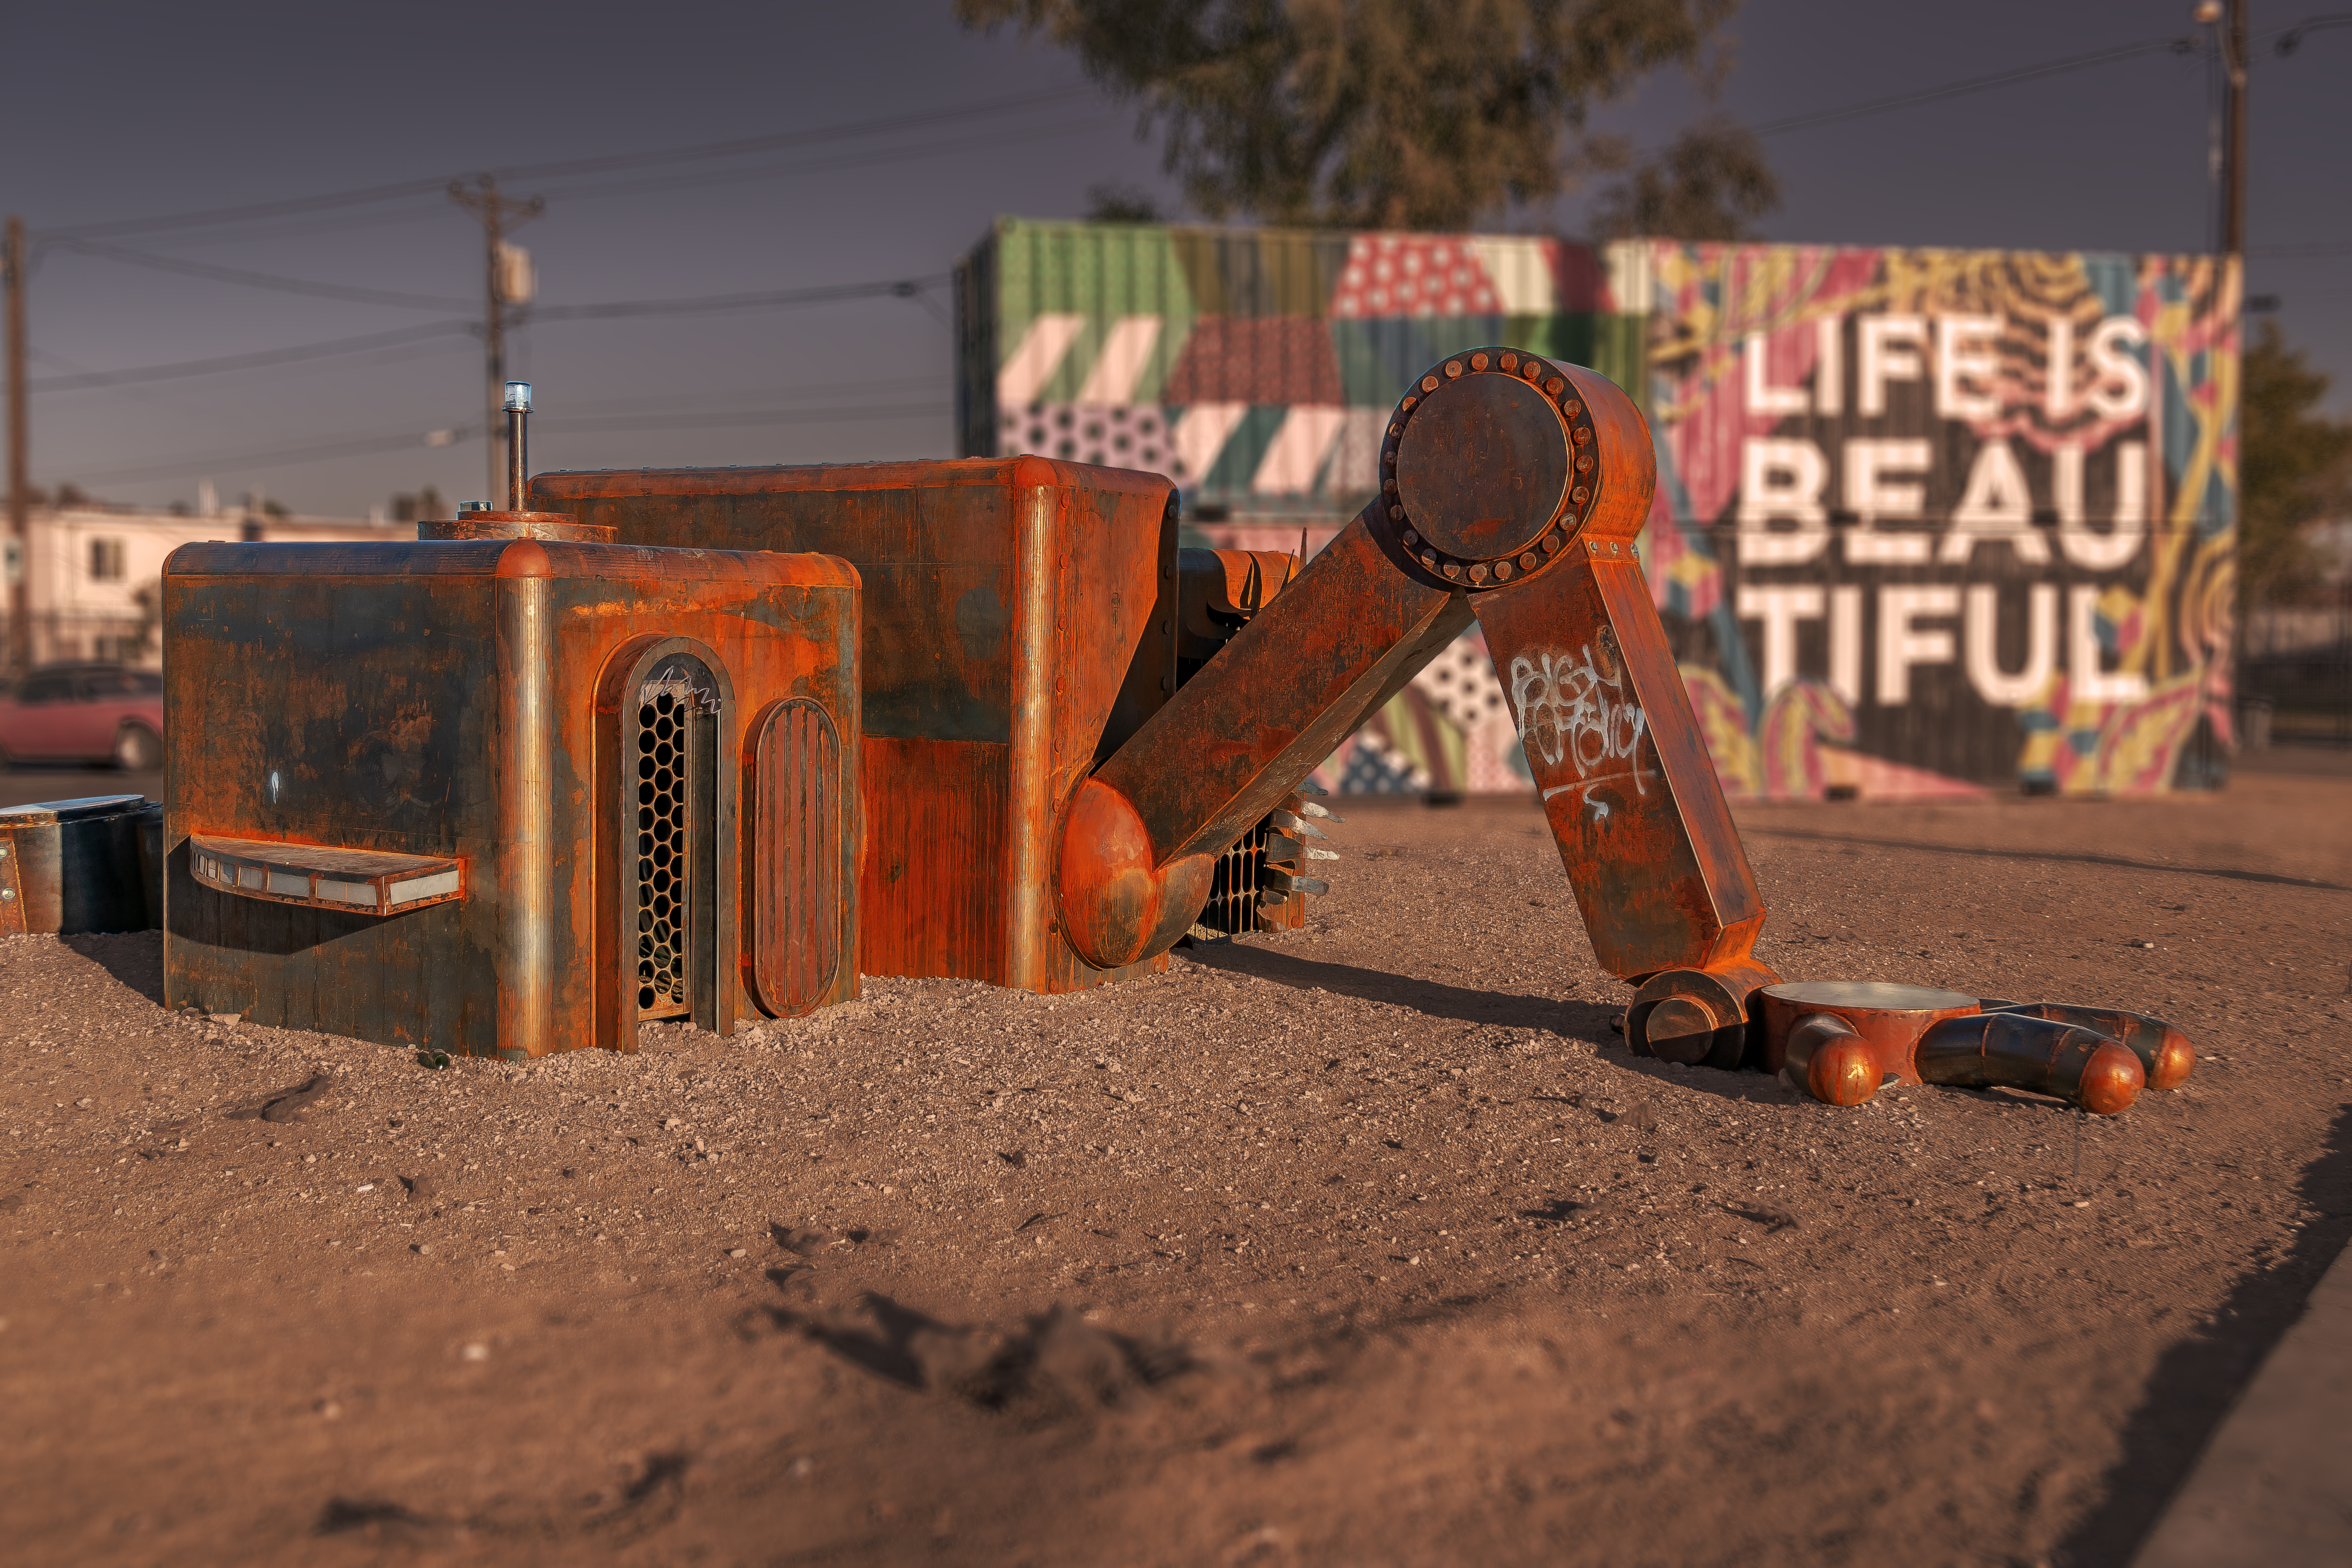
geotagged, Las Vegas DownTown, nevada, united states, usa, a6500, abstract art, art, city, City of Las Vegas, city scene, cityscape, Clark County, Clark County Nevada, Clark County NV, downtown las vegas, Dowtown Las Vegas, fremont, Fremont District, Fremont District Las Vegas, Fremont Street, Fremont Street Experience, Fremont Street Las Vegas, graffiti, las vegas, Las Vegas Attraction, las vegas boulevard, Las Vegas Graffiti, Las Vegas NV, Las Vegas Photography, Las Vegas Public Art, Las Vegas Sights, Las Vegas Street Art, Las Vegas Street Photography, Las Vegas Streets, las vegas strip, Las Vegas Vacation, Las Vegas Valley, mural, Nevada Tourism, nv, paradise, Paradise Nevada, public art, scenic, sightseeing, sin city, sony, SONY a6500, SONY Alpha 6500, sony mirrorless, street, street art, street photography, street scene, street shot, Street Walking, streetscape, tourism, tourist attraction, travel photography, urban, Vacation Photo, vegas strip, rust, vehicle, construction equipment, metal